Cyclic nucleotide

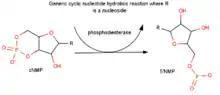
Generic hydrolysis reaction of 3' cNMP phosphodiester bond by phosphodiesterase

Both cAMP and cGMP are degraded by hydrolysis of the 3' phosphodiester bond, resulting in a 5'NMP. Degradation is carried out primarily by a class of enzymes known as phosphodiesterases (PDEs). In mammalian cells, there are 11 known PDE families with varying isoforms of each protein expressed based on the cell's regulatory needs. Some phosphodiesterases are cNMP-specific, while others can hydrolyze non-specifically. However, the cAMP and cGMP degradation pathways are much more understood than those for either cCMP or cUMP. The identification of specific PDEs for cCMP and cUMP has not been as thoroughly established.